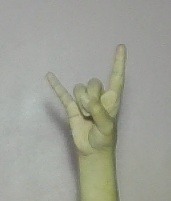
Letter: la